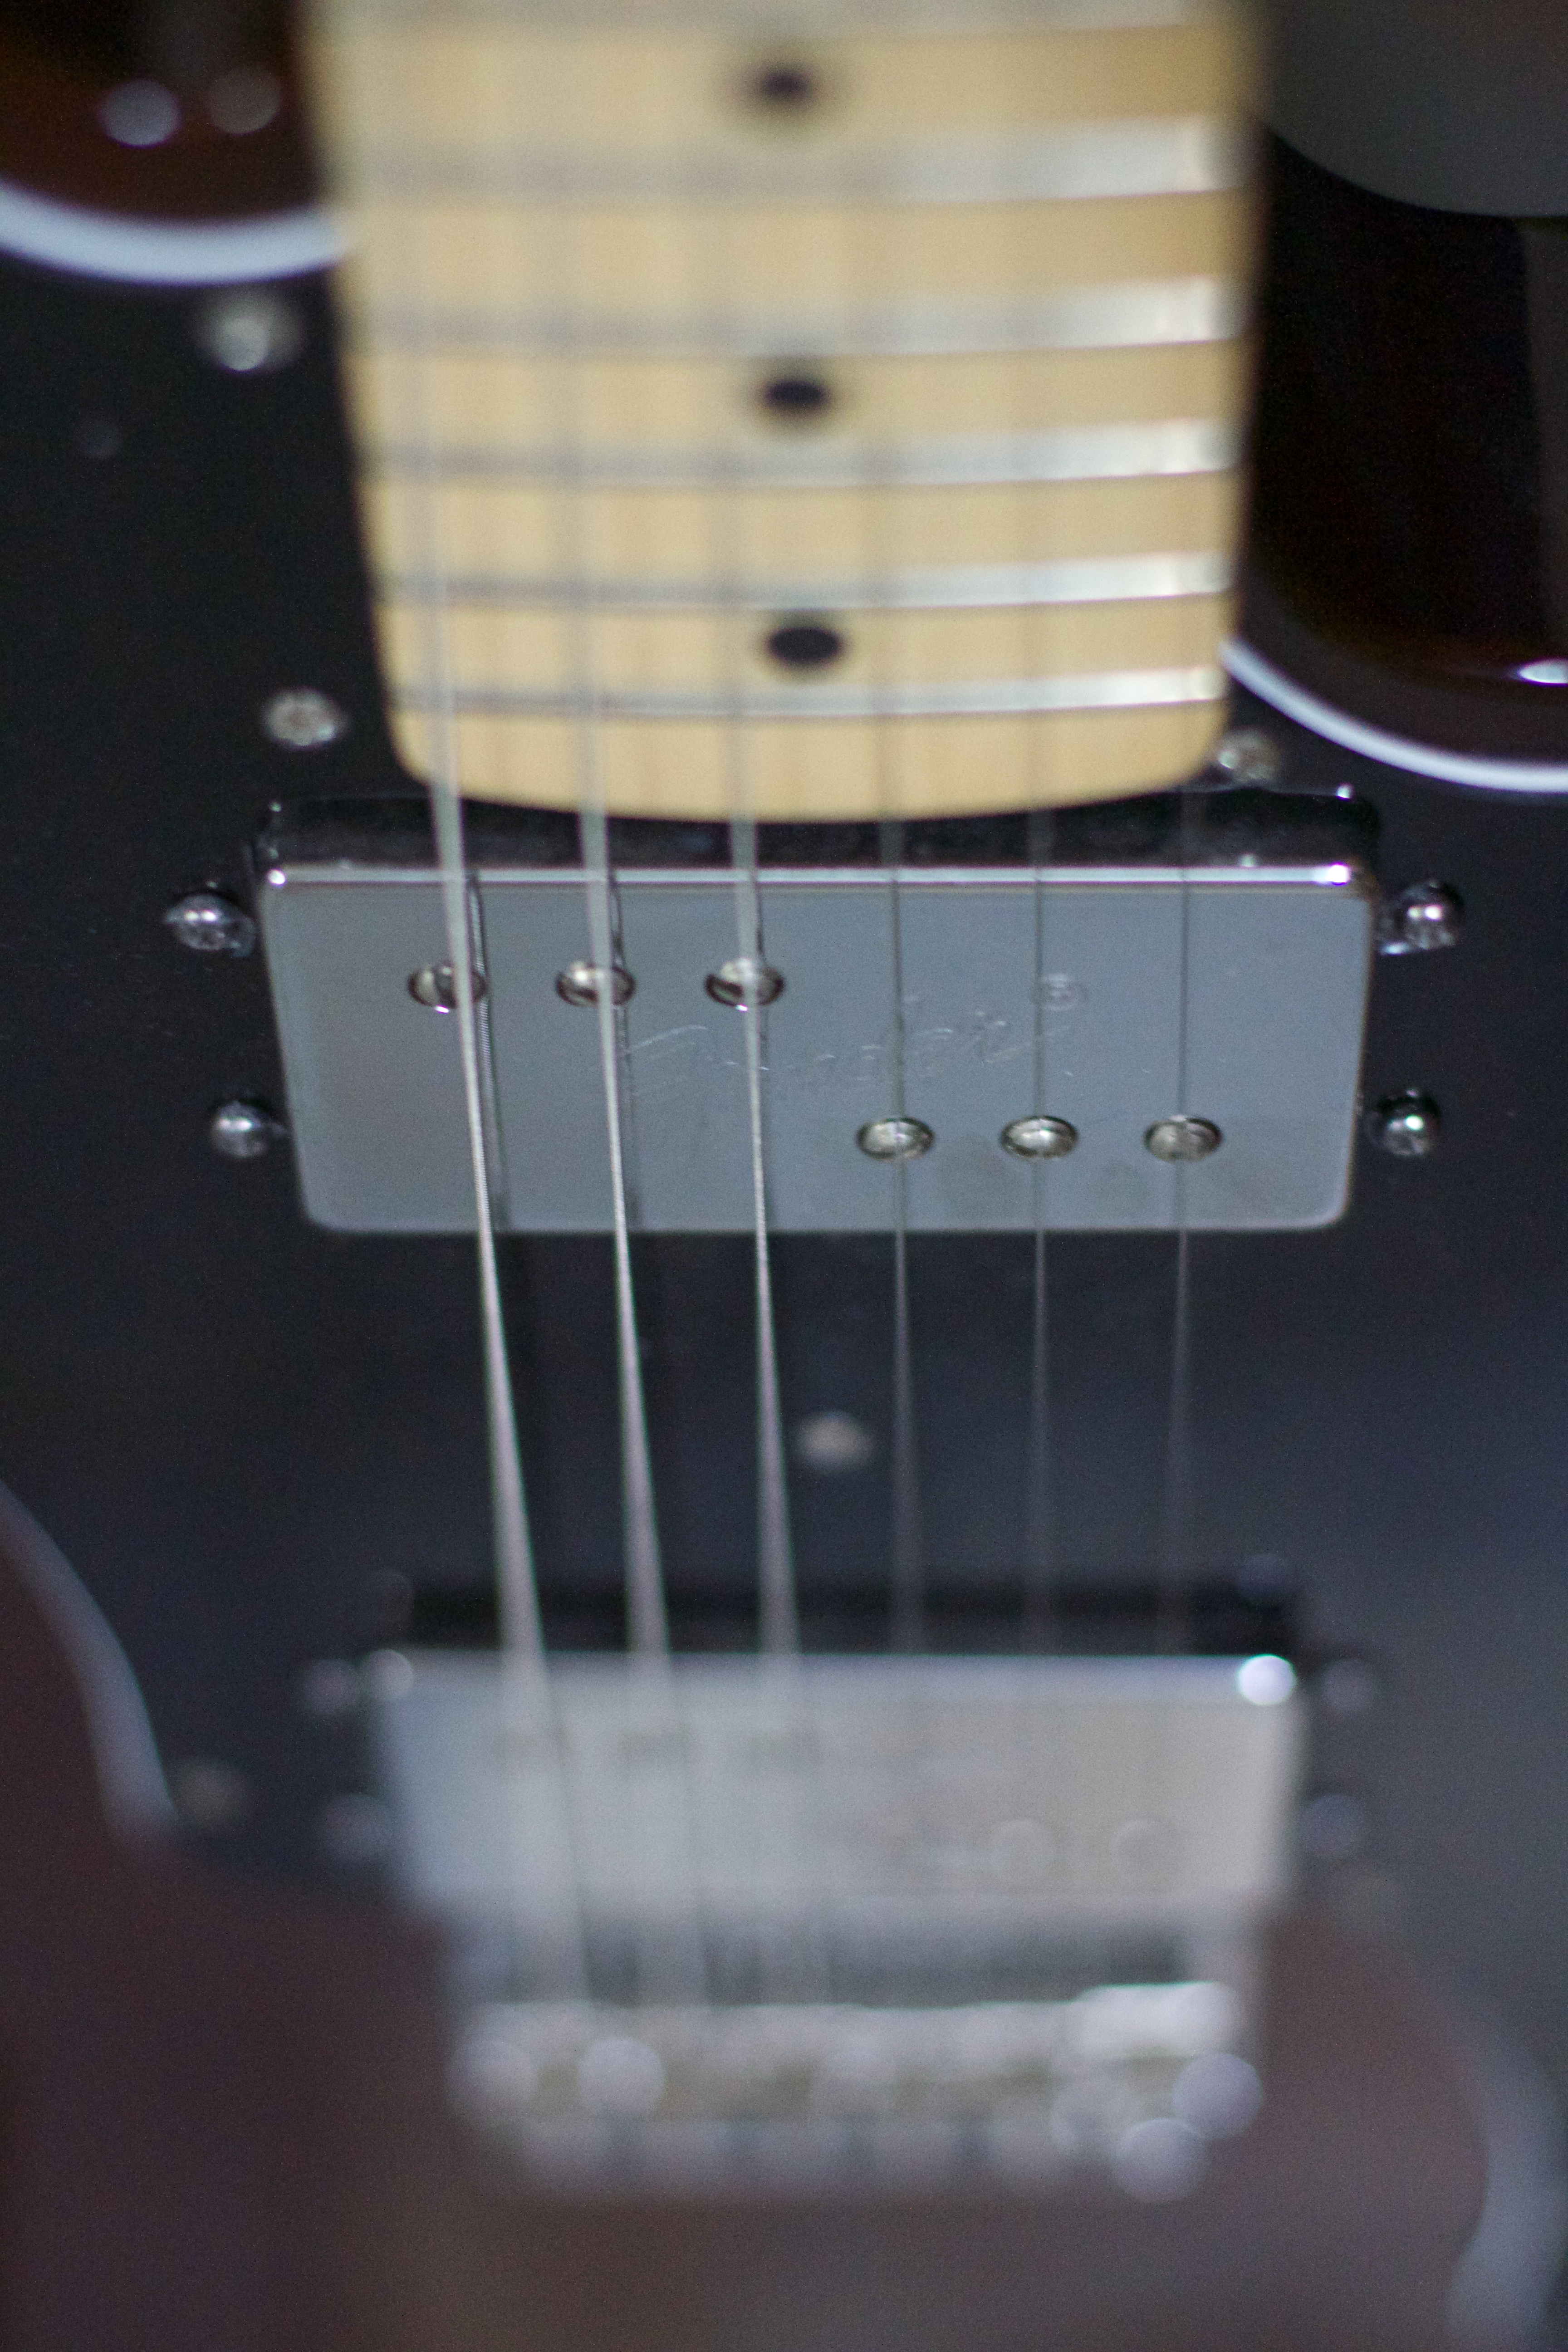
guitar, slide guitar, musical instrument, bass guitar, plucked string instruments, string instrument, acoustic guitar, electric guitar